List of Wisconsin Scenic Byways

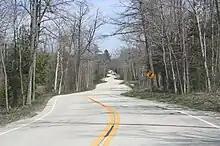
Door County Coastal Byway

The Door County Coastal Byway is a loop beginning and ending at the intersection of WIS 42 and WIS 57 by Sturgeon Bay. The loop follows WIS 42 and WIS 57 along the coasts of Lake Michigan and Green Bay in Door County. Highlights include orchards, vineyards, and forests. Visitor attractions include shopping, several lighthouses, three state parks (Peninsula, Newport, and Whitefish Dunes), and 10 county parks. Natural highlights includes vistas from the Niagara Escarpment and shores of Lake Michigan or Green Bay. The Ridges Sanctuary, a National Natural Landmark, is located near WIS 57 by Baileys Harbor. "Country" magazine named the byway on their Top 10 Best Scenic Roads list in 2013.